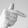
ASL letter: T